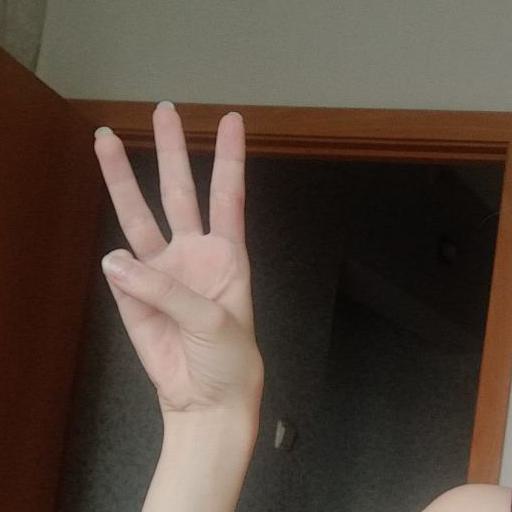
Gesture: three